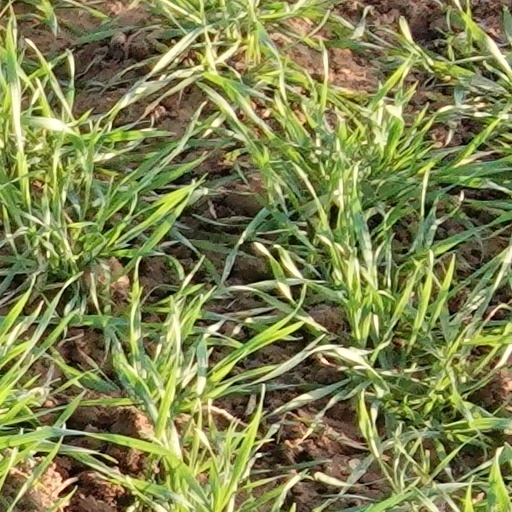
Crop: wheat